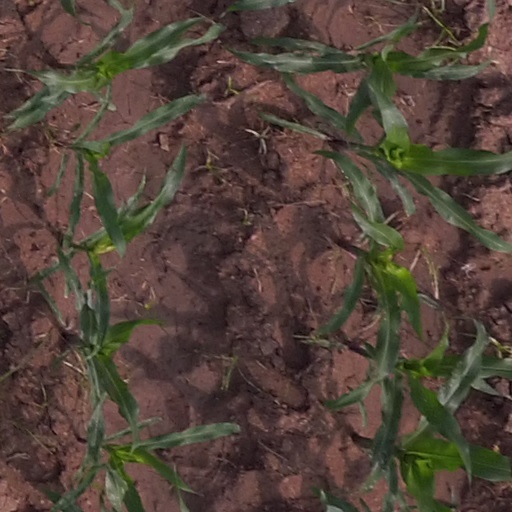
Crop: maize; corn